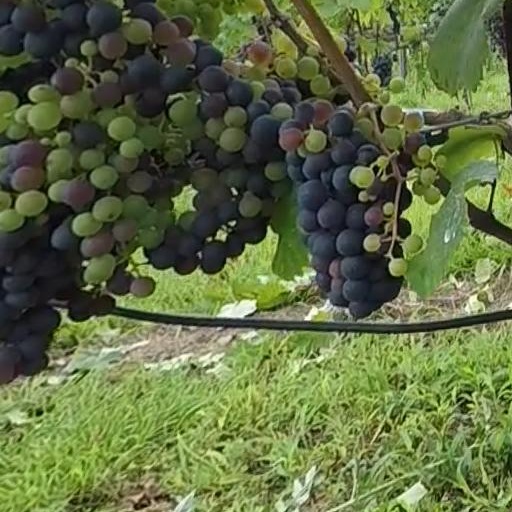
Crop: grape